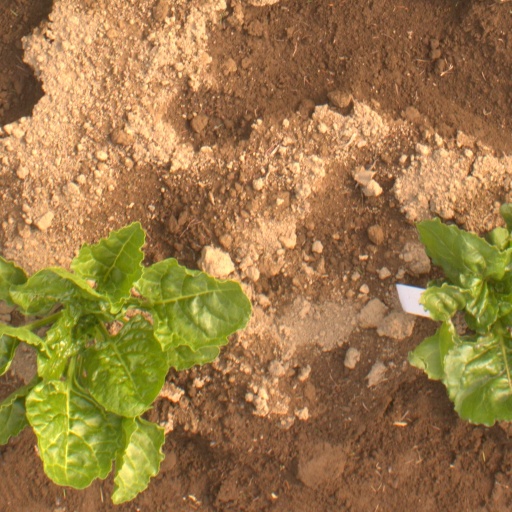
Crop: sugar beet